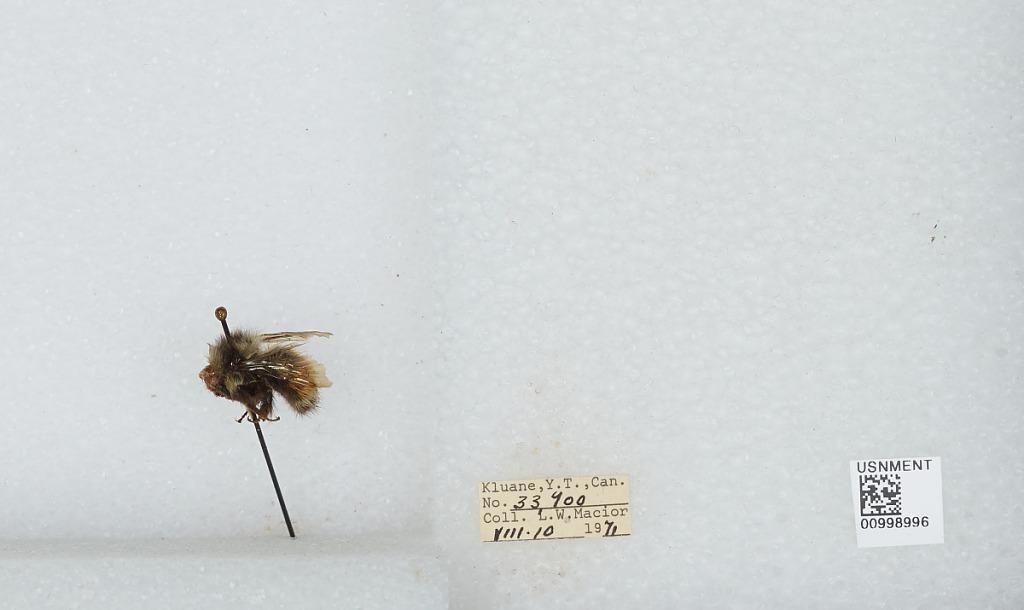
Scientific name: Bombus (Pyrobombus) melanopygus Nylander
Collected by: L. Macior
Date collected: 1971-8-10
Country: Canada
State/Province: Yukon Territory
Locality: Kluane
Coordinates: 60.75, -139.5